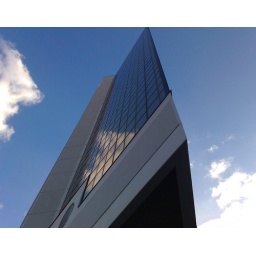
This is &amp;quot;Corte Lambruschini&amp;quot;, a modern building in Genoa. You can see also a cloud reflections.